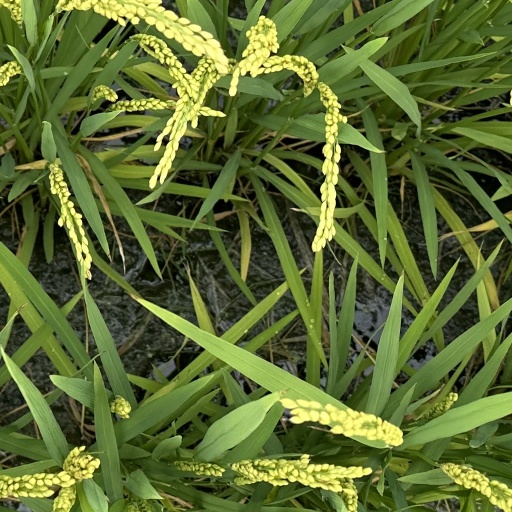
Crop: rice